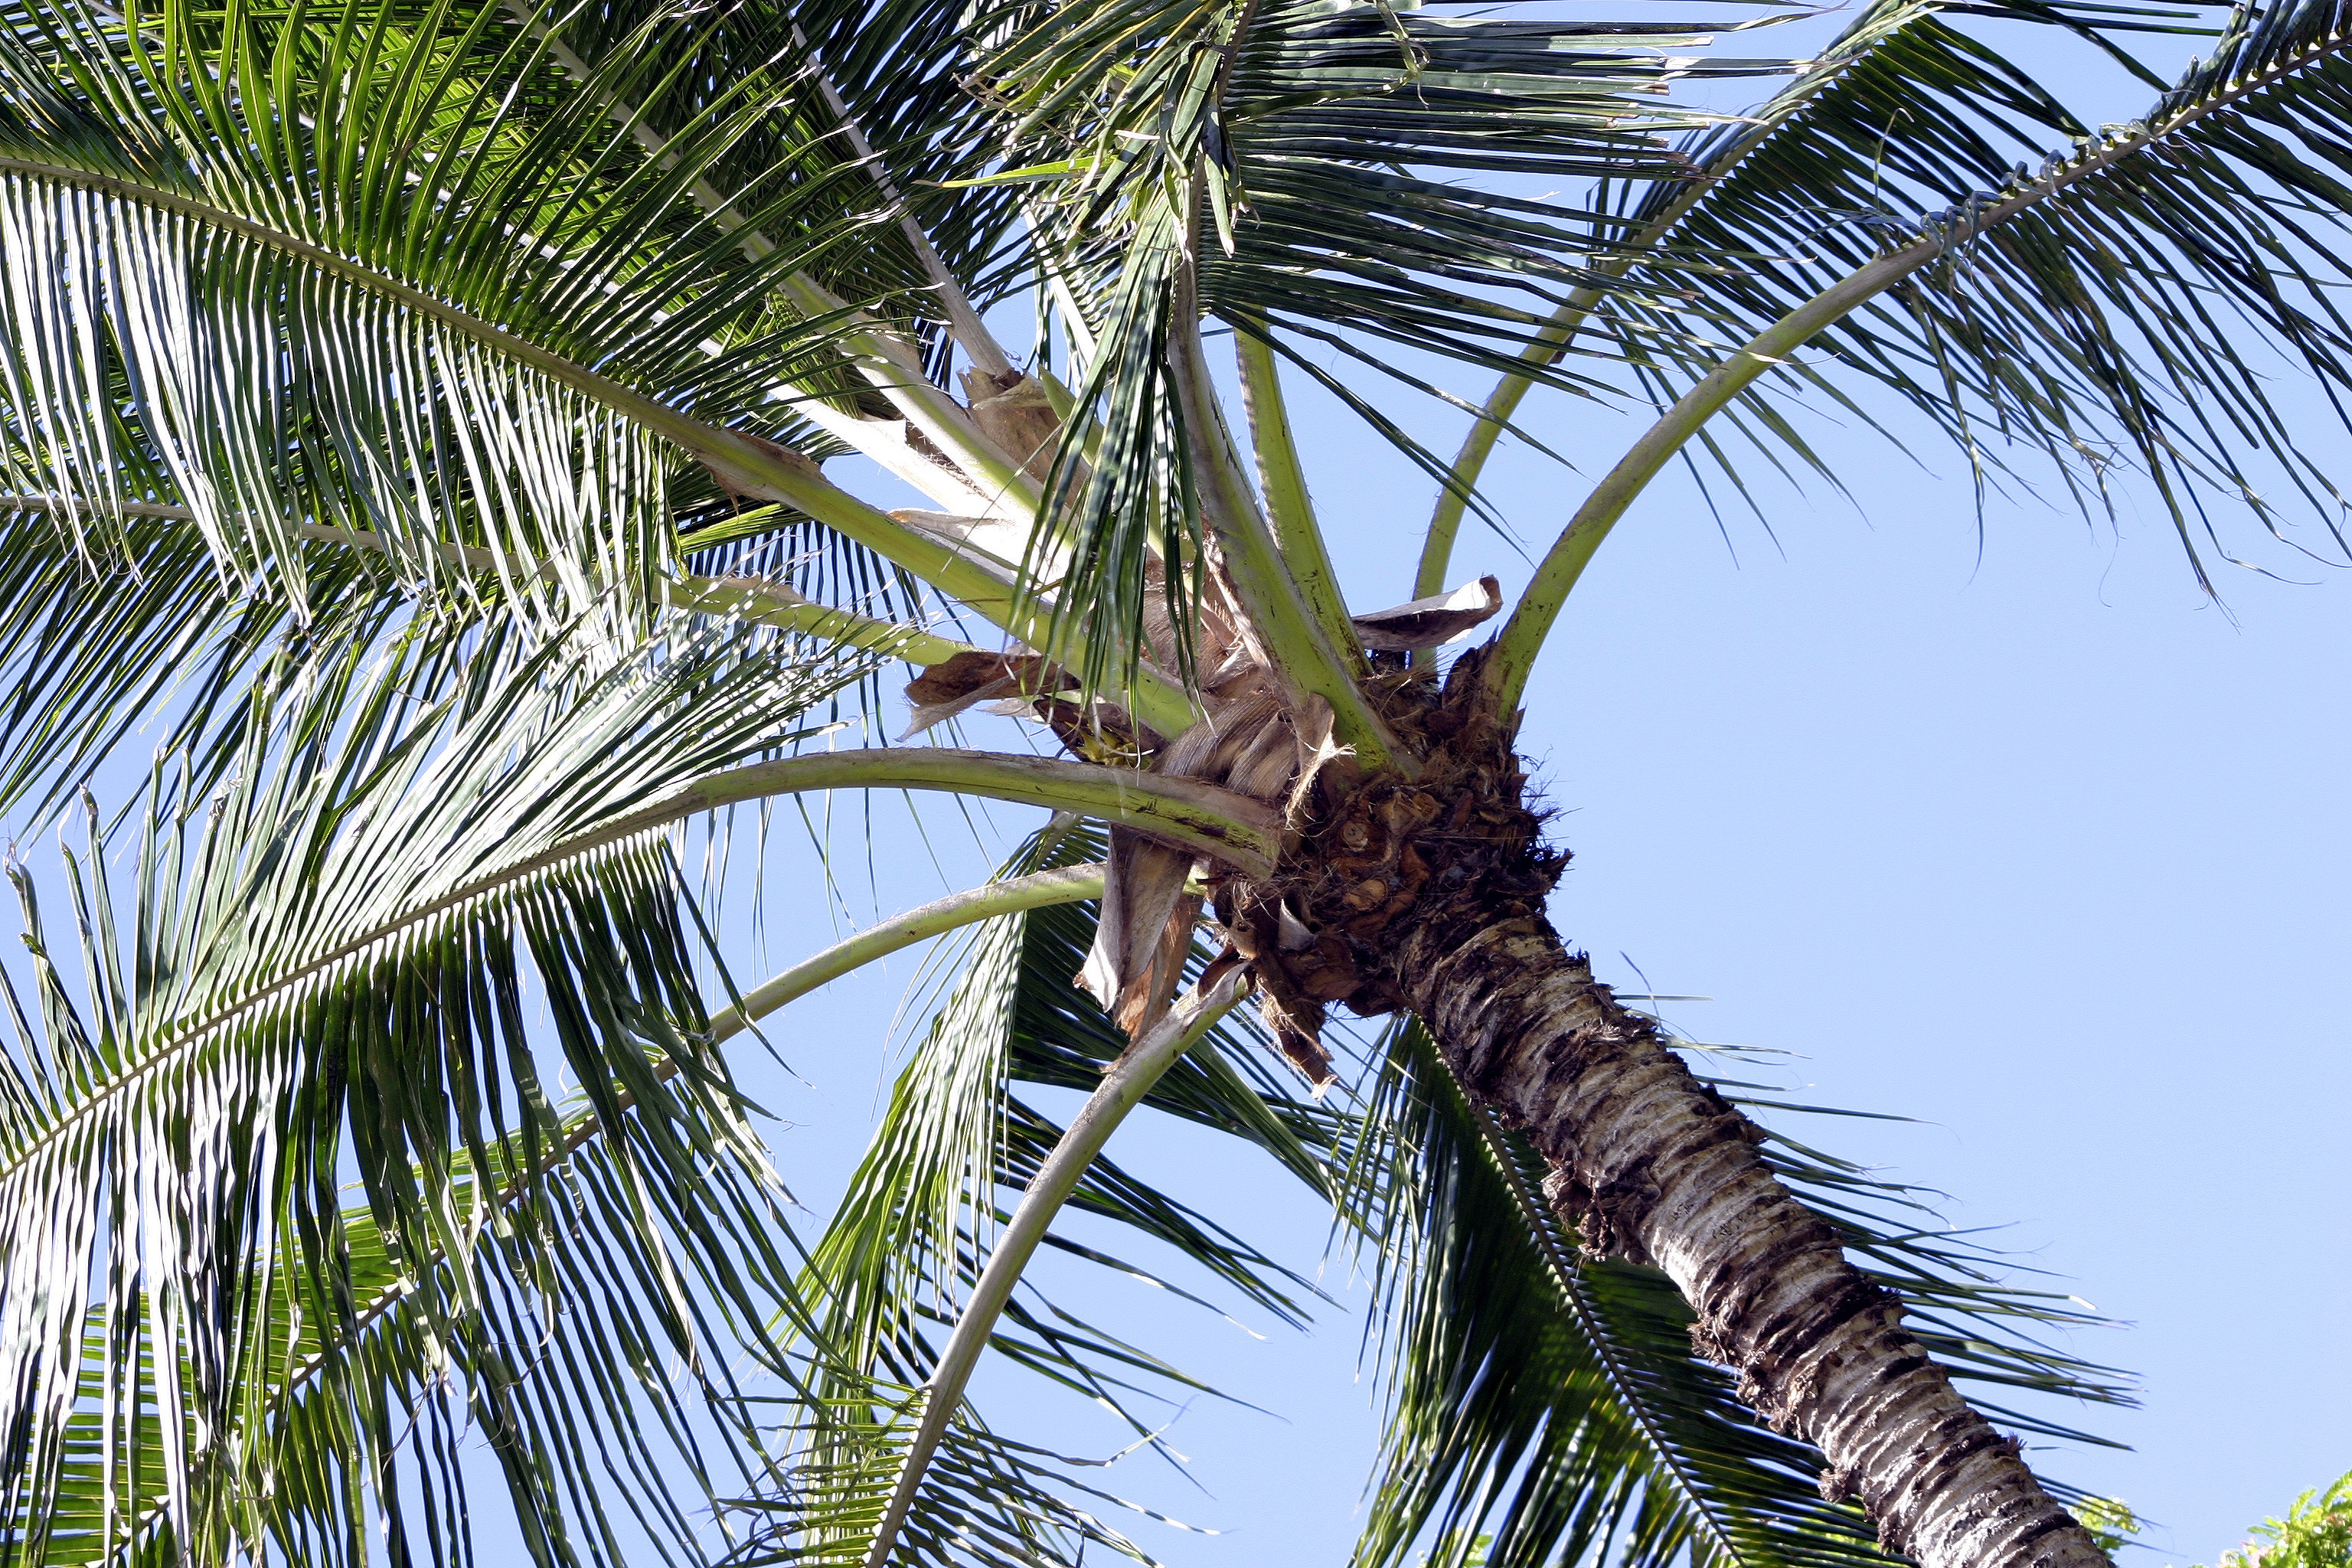
tree, branch, plant, sky, fruit, leaf, flower, green, produce, botany, hawaii, flora, coconut, hawaiian, tropics, flowering plant, date palm, grass family, woody plant, land plant, arecales, palm family, borassus flabellifer, elaeis